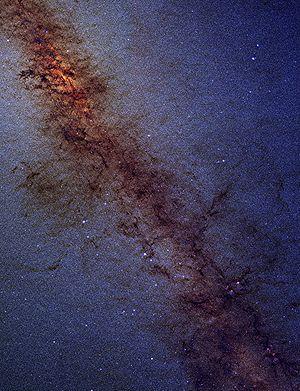
Le centre galactique est le centre de rotation du disque de la Voie lactée, galaxie comprenant la planète Terre. Il est situé à une distance de parsecs, soit années-lumière, du Soleil dans la région lumineuse la plus étendue de la Voie lactée, dans la direction de la constellation zodiacale du Sagittaire.